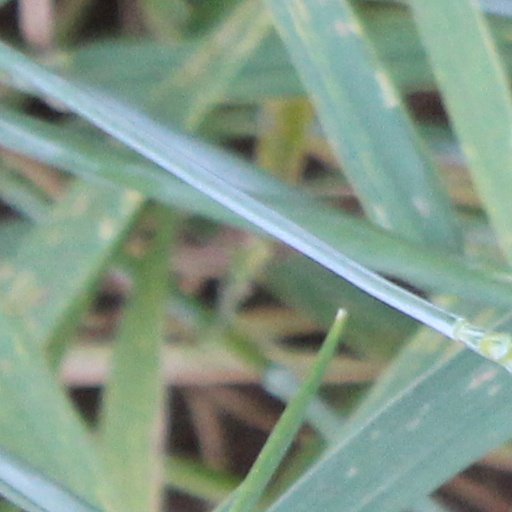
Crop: wheat